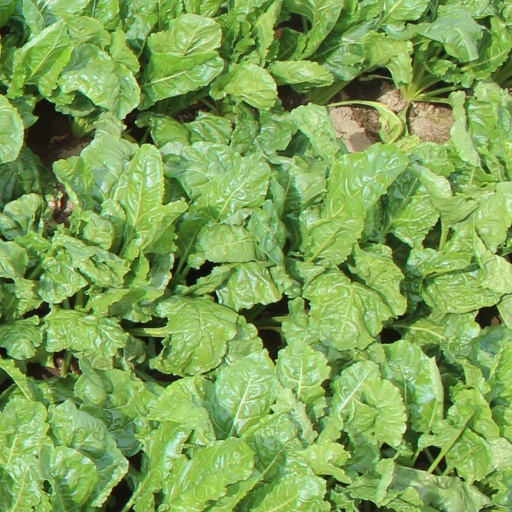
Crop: sugar beet